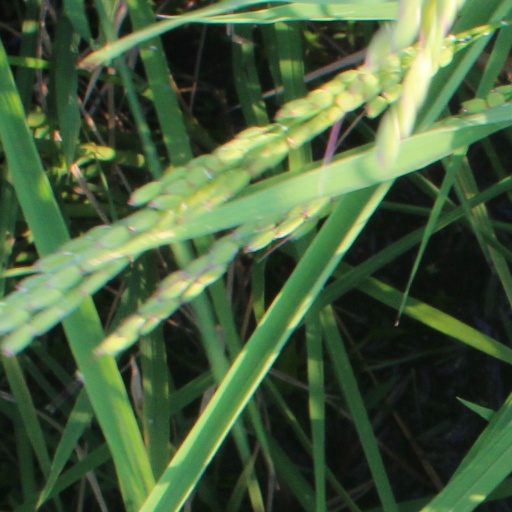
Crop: rice